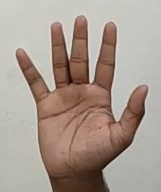
ASL sign: 5